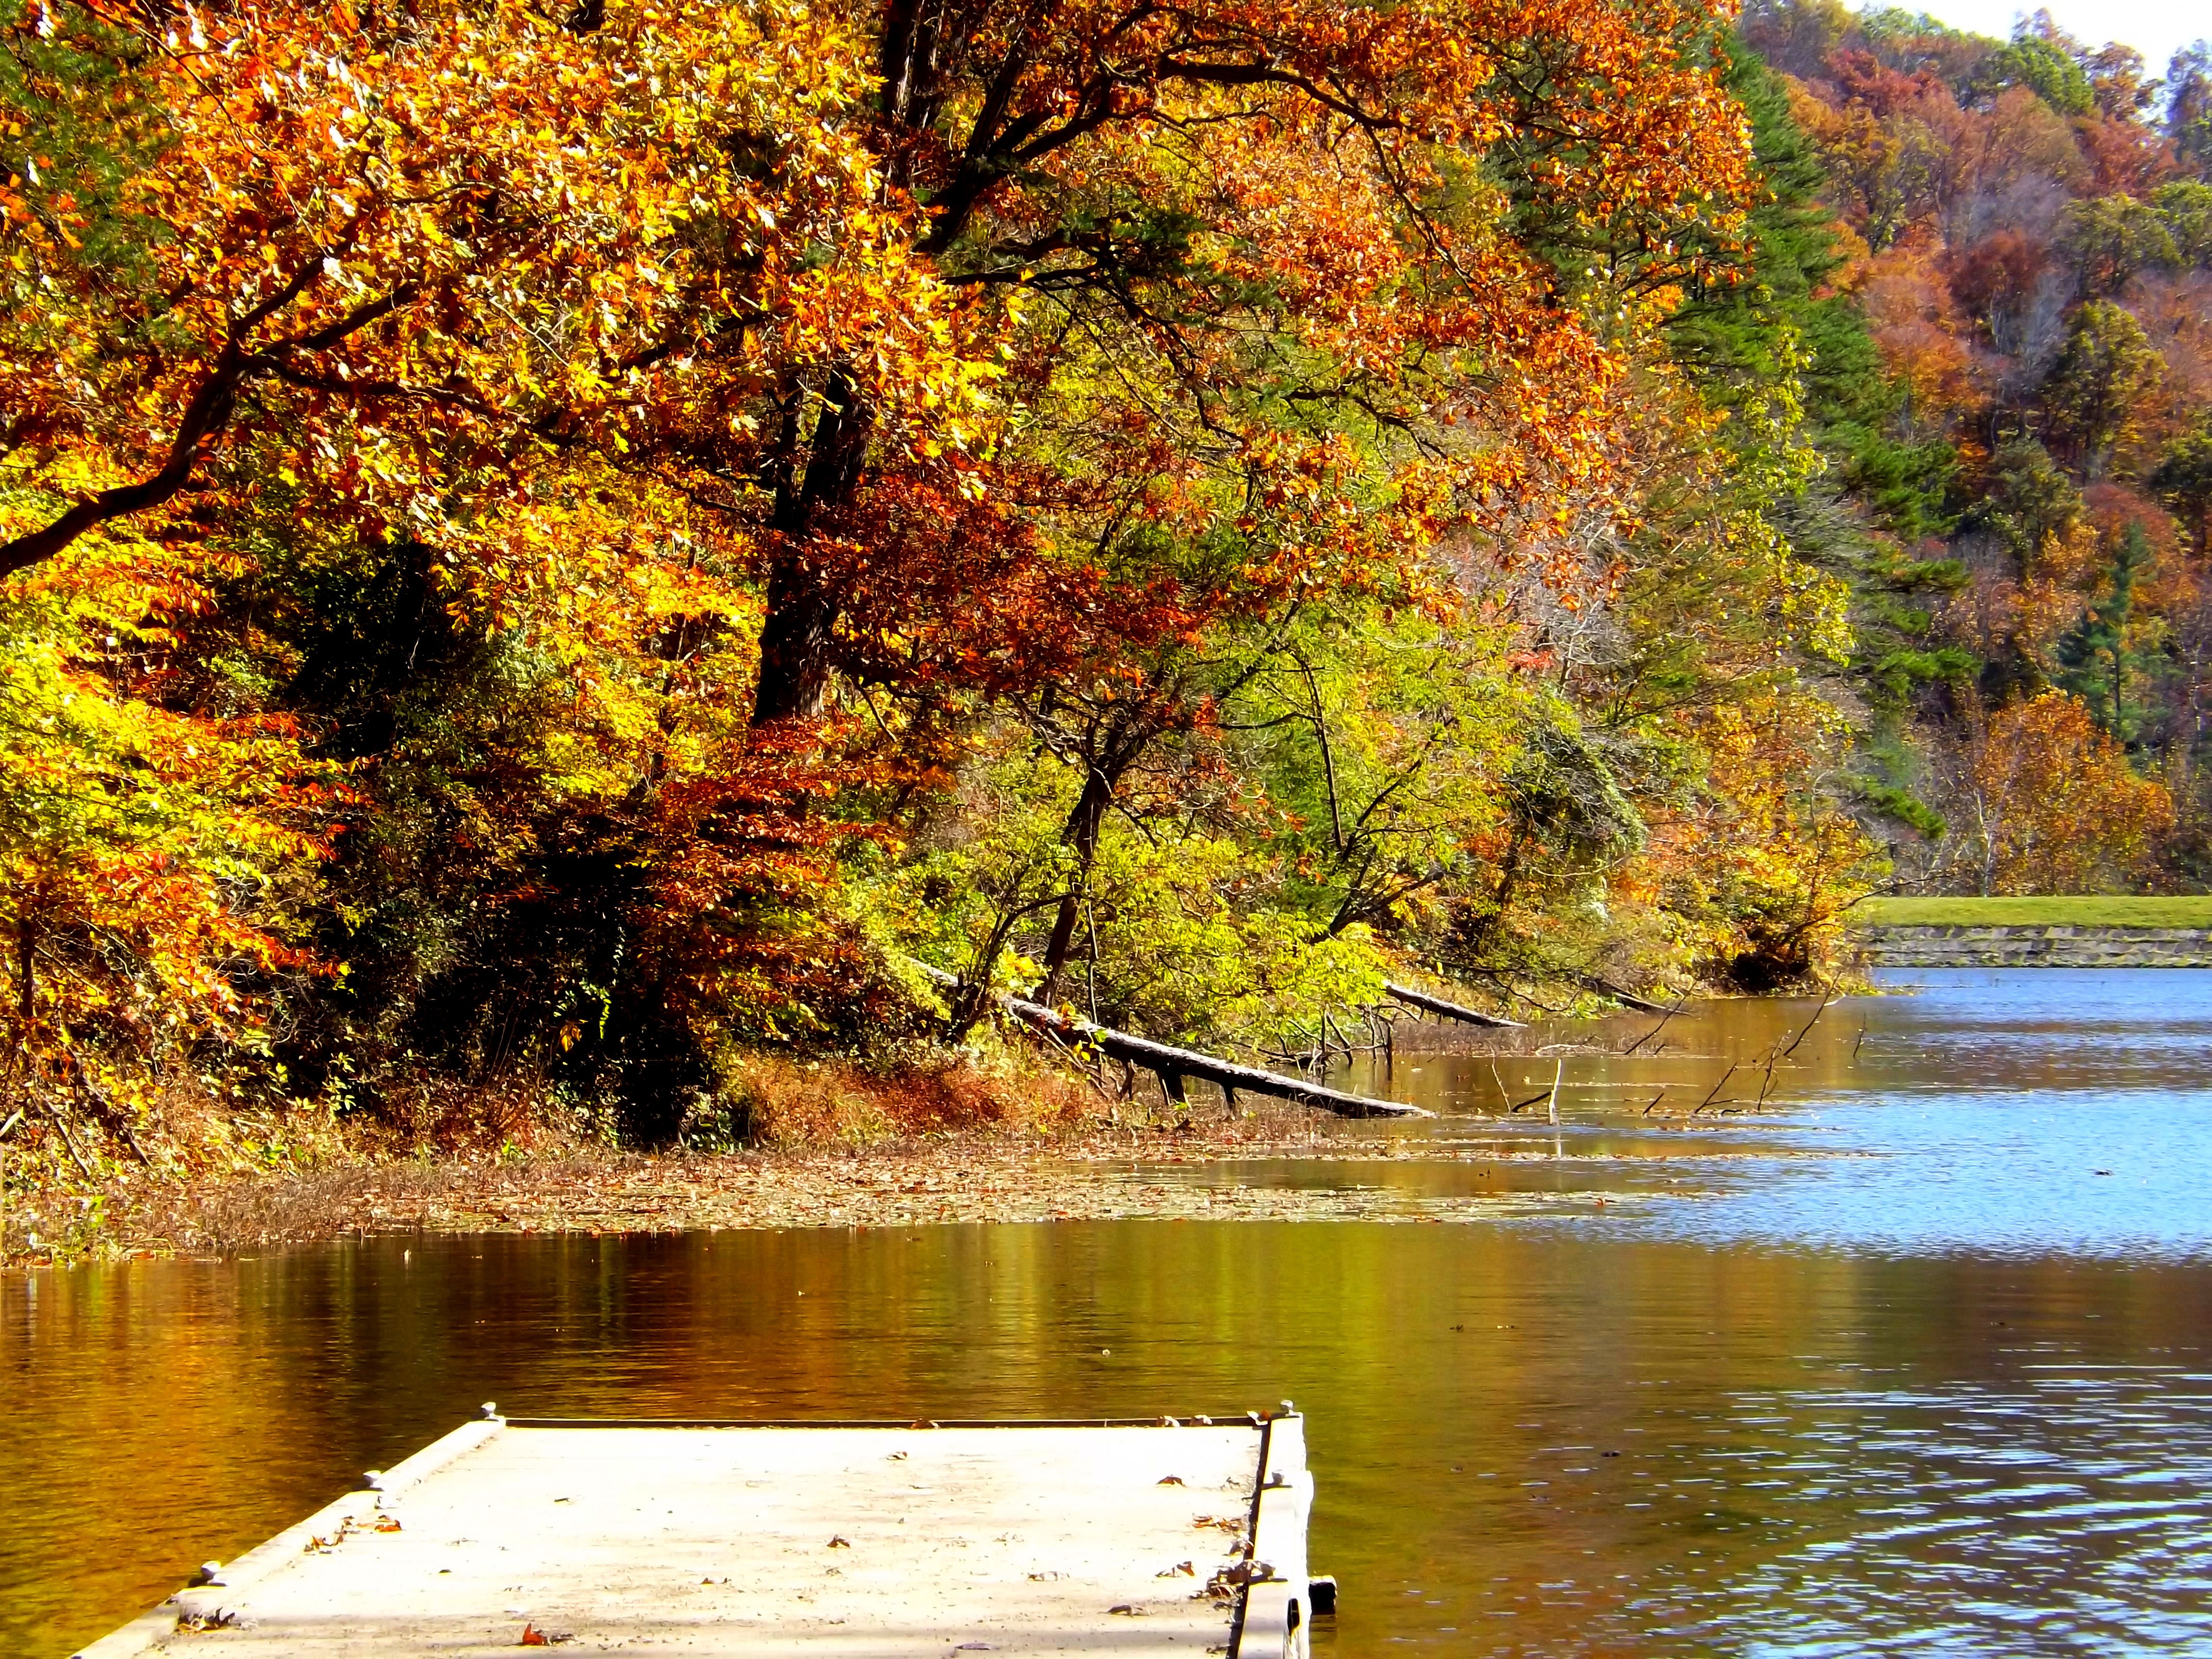
tree, water, nature, forest, leaf, fall, flower, lake, river, pond, foliage, stream, reflection, scenic, autumn, park, scenery, season, waterway, body of water, trees, leaves, autumnal, woody plant